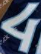
Number: 4